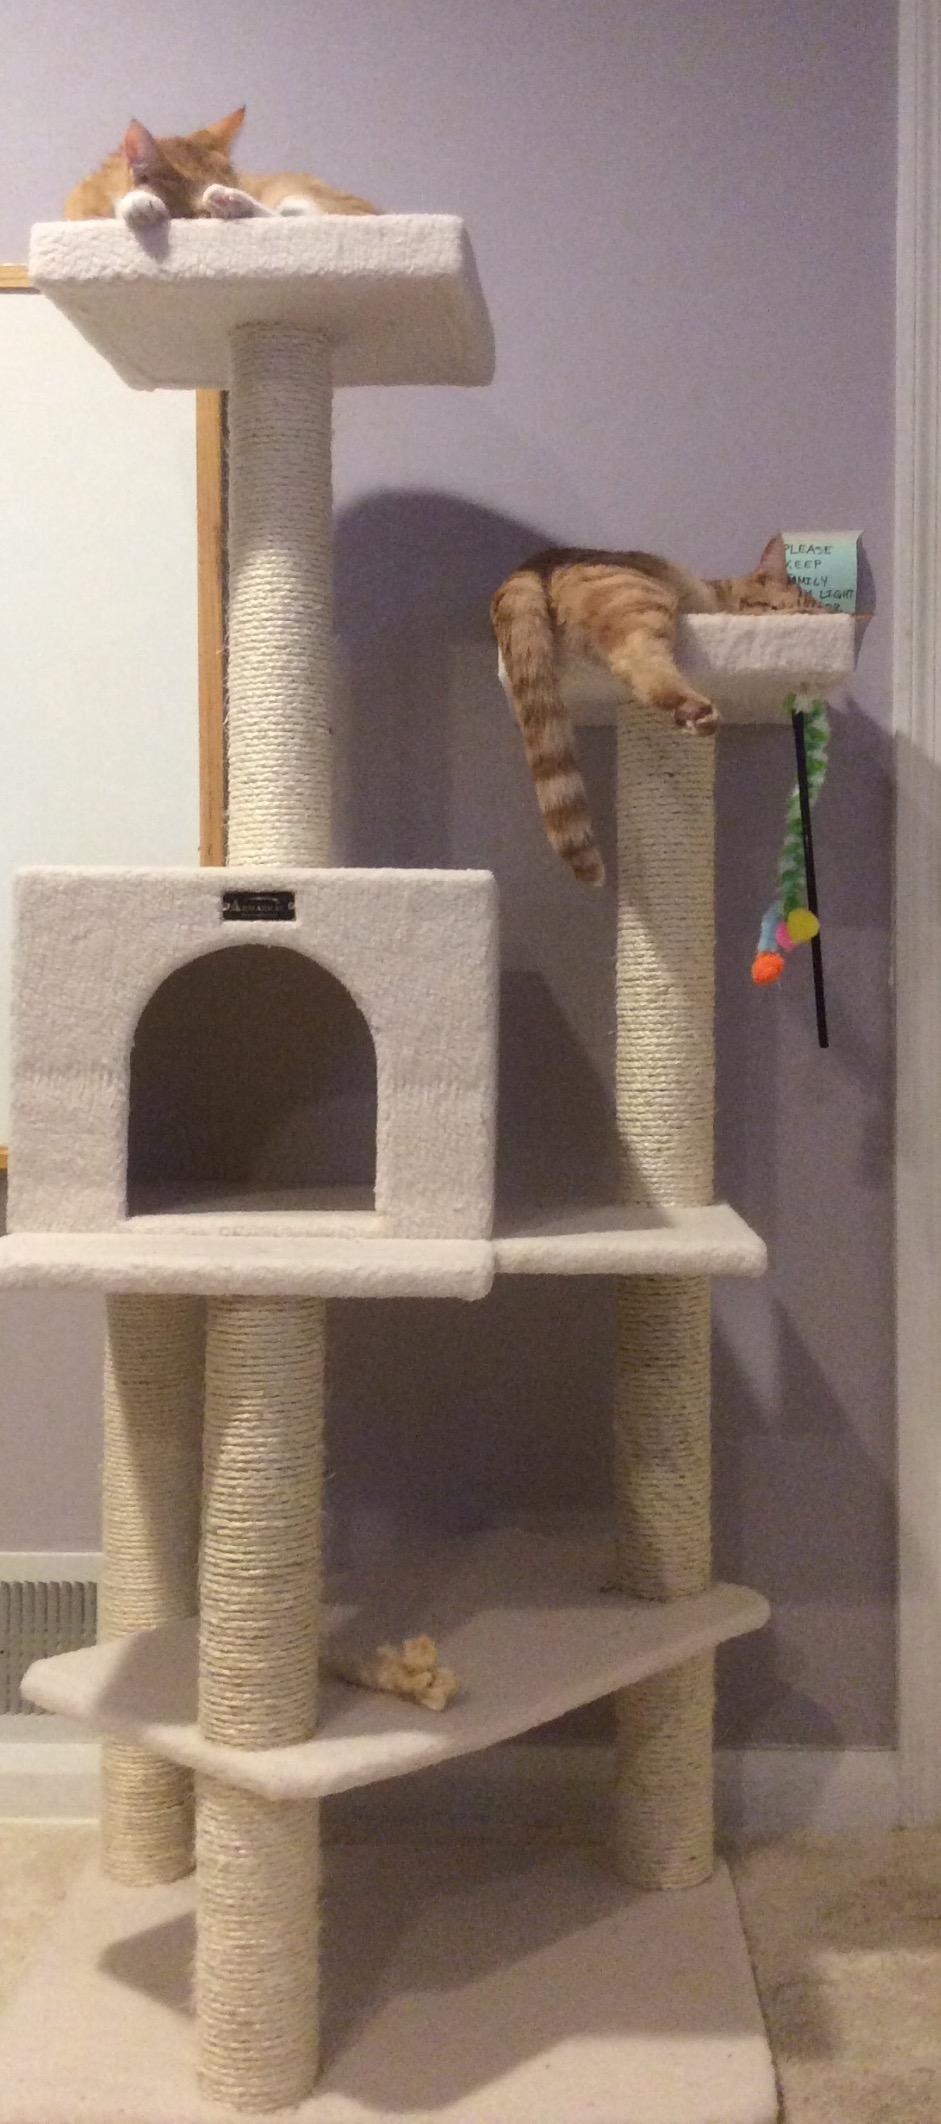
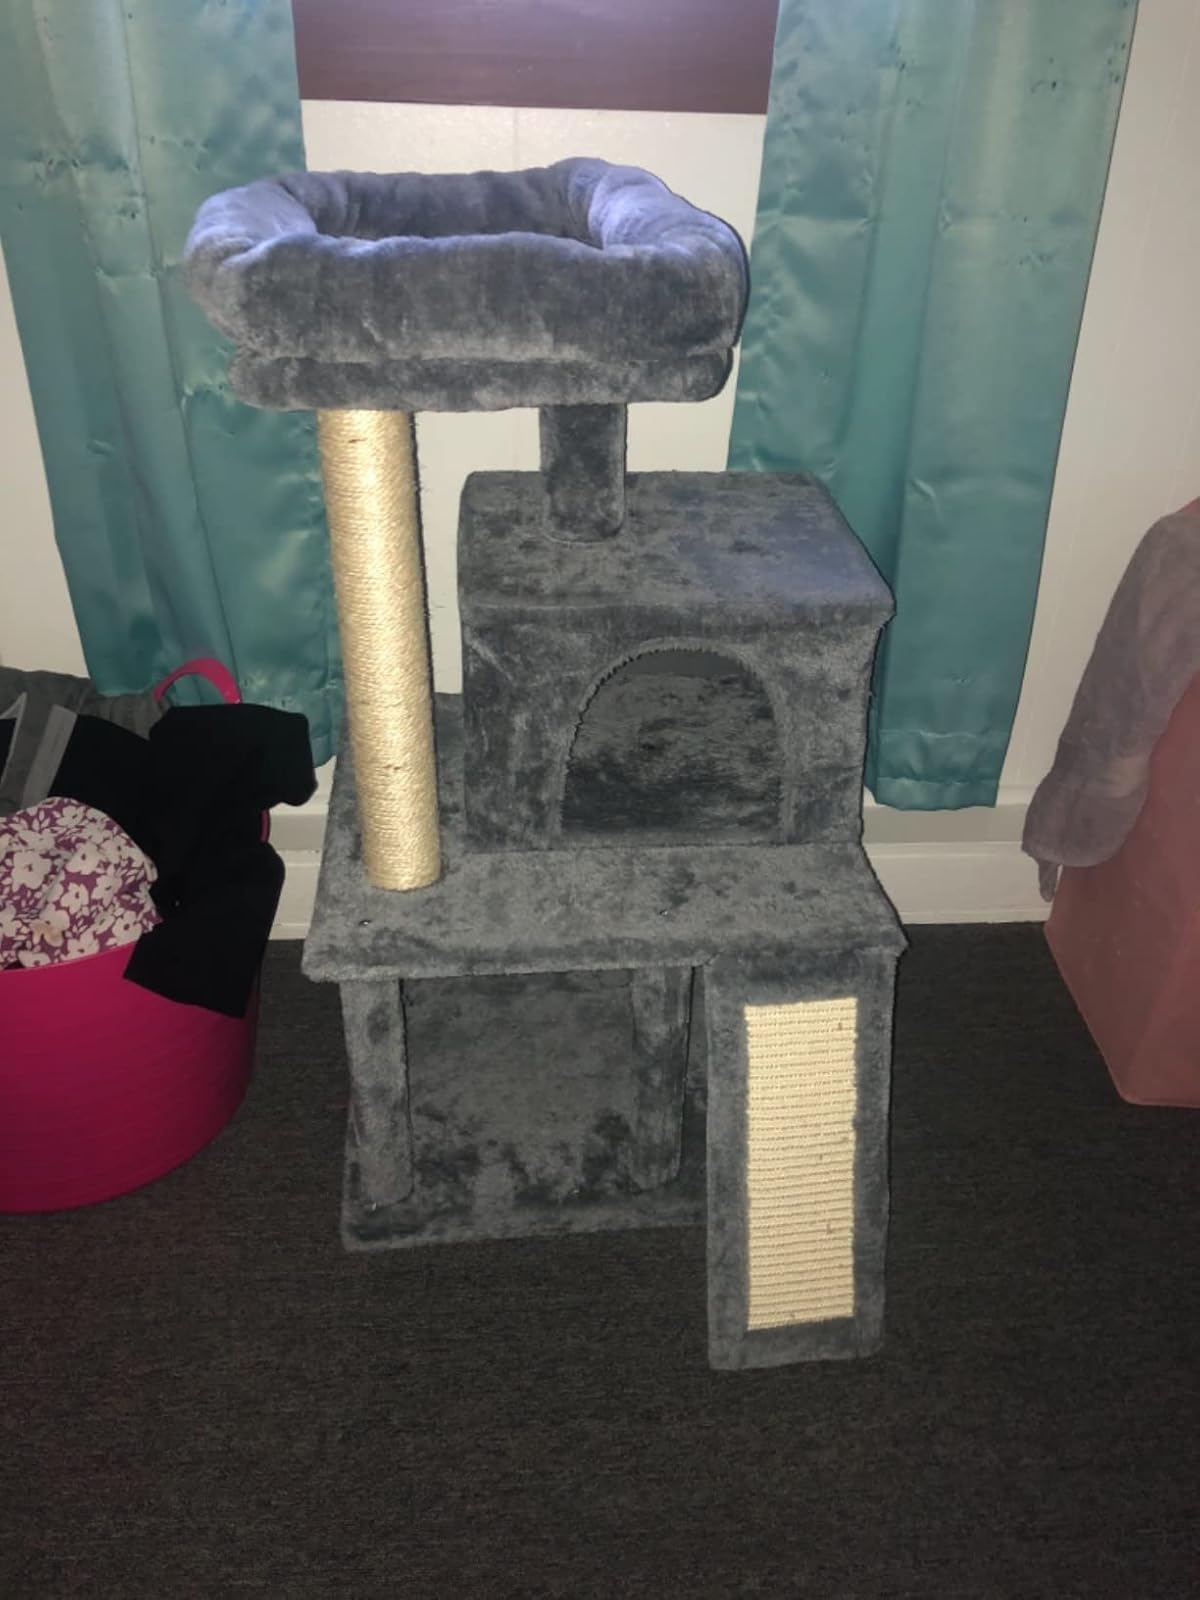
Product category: items_cat tree
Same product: no